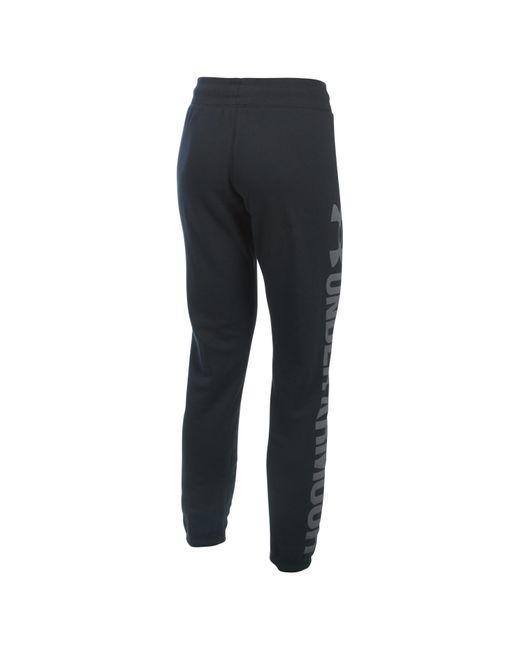
Schwarze Hose mit grauem Schriftzug zum Trainieren